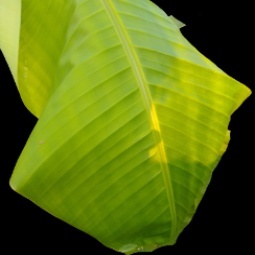
Label: Zinc